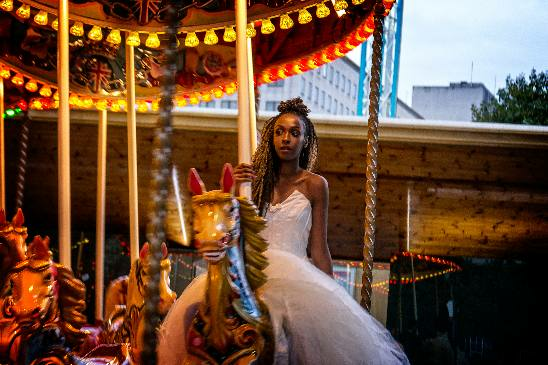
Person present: Yes